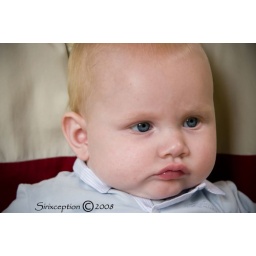
Like a clear blue skywatching over me&lt;i&gt;~ Elton John ~ Blue Eyes ~&lt;/i&gt;Nienke, 6 maanden oud, op papa's schoot...